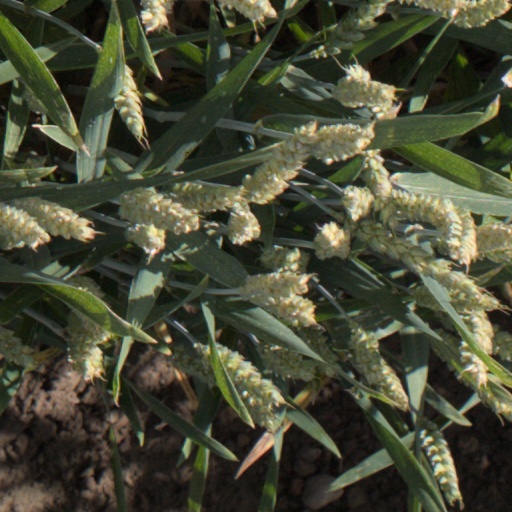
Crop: wheat